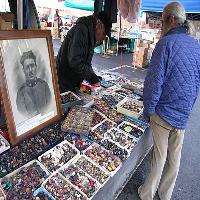
Weather: cloudy or overcast